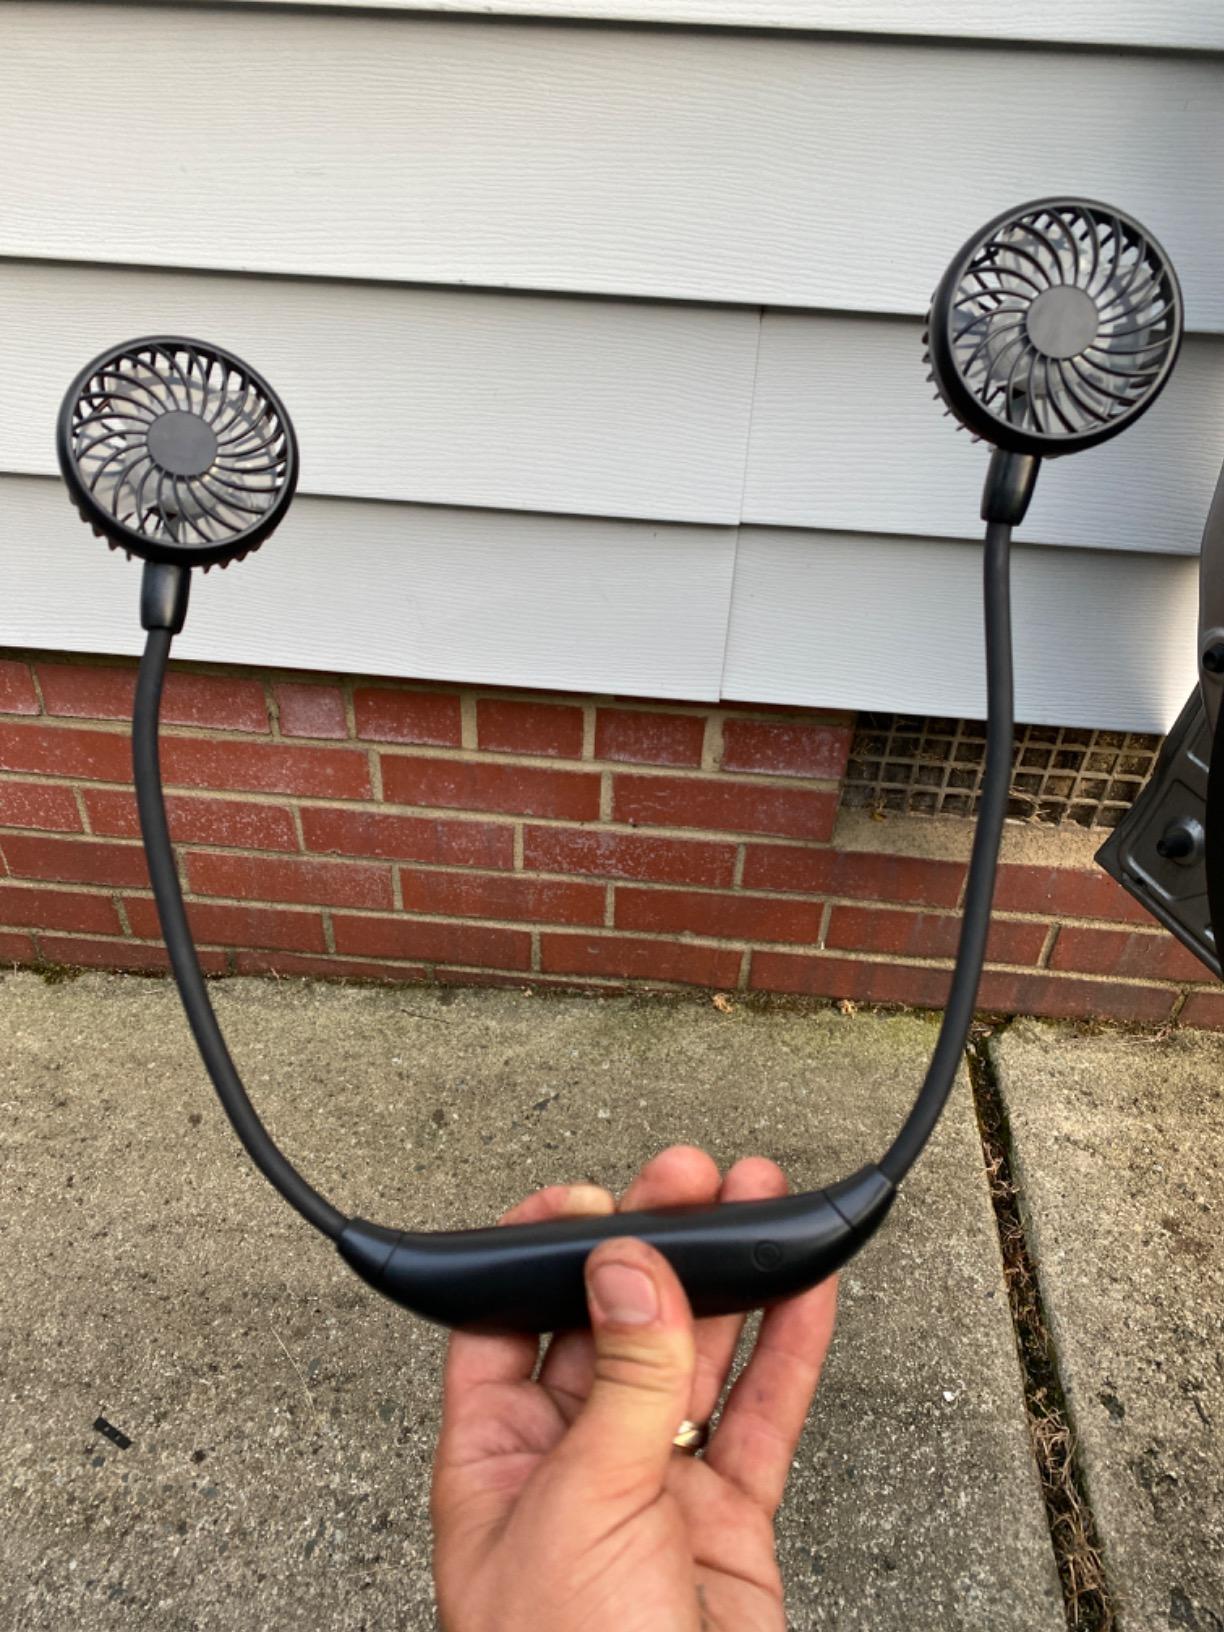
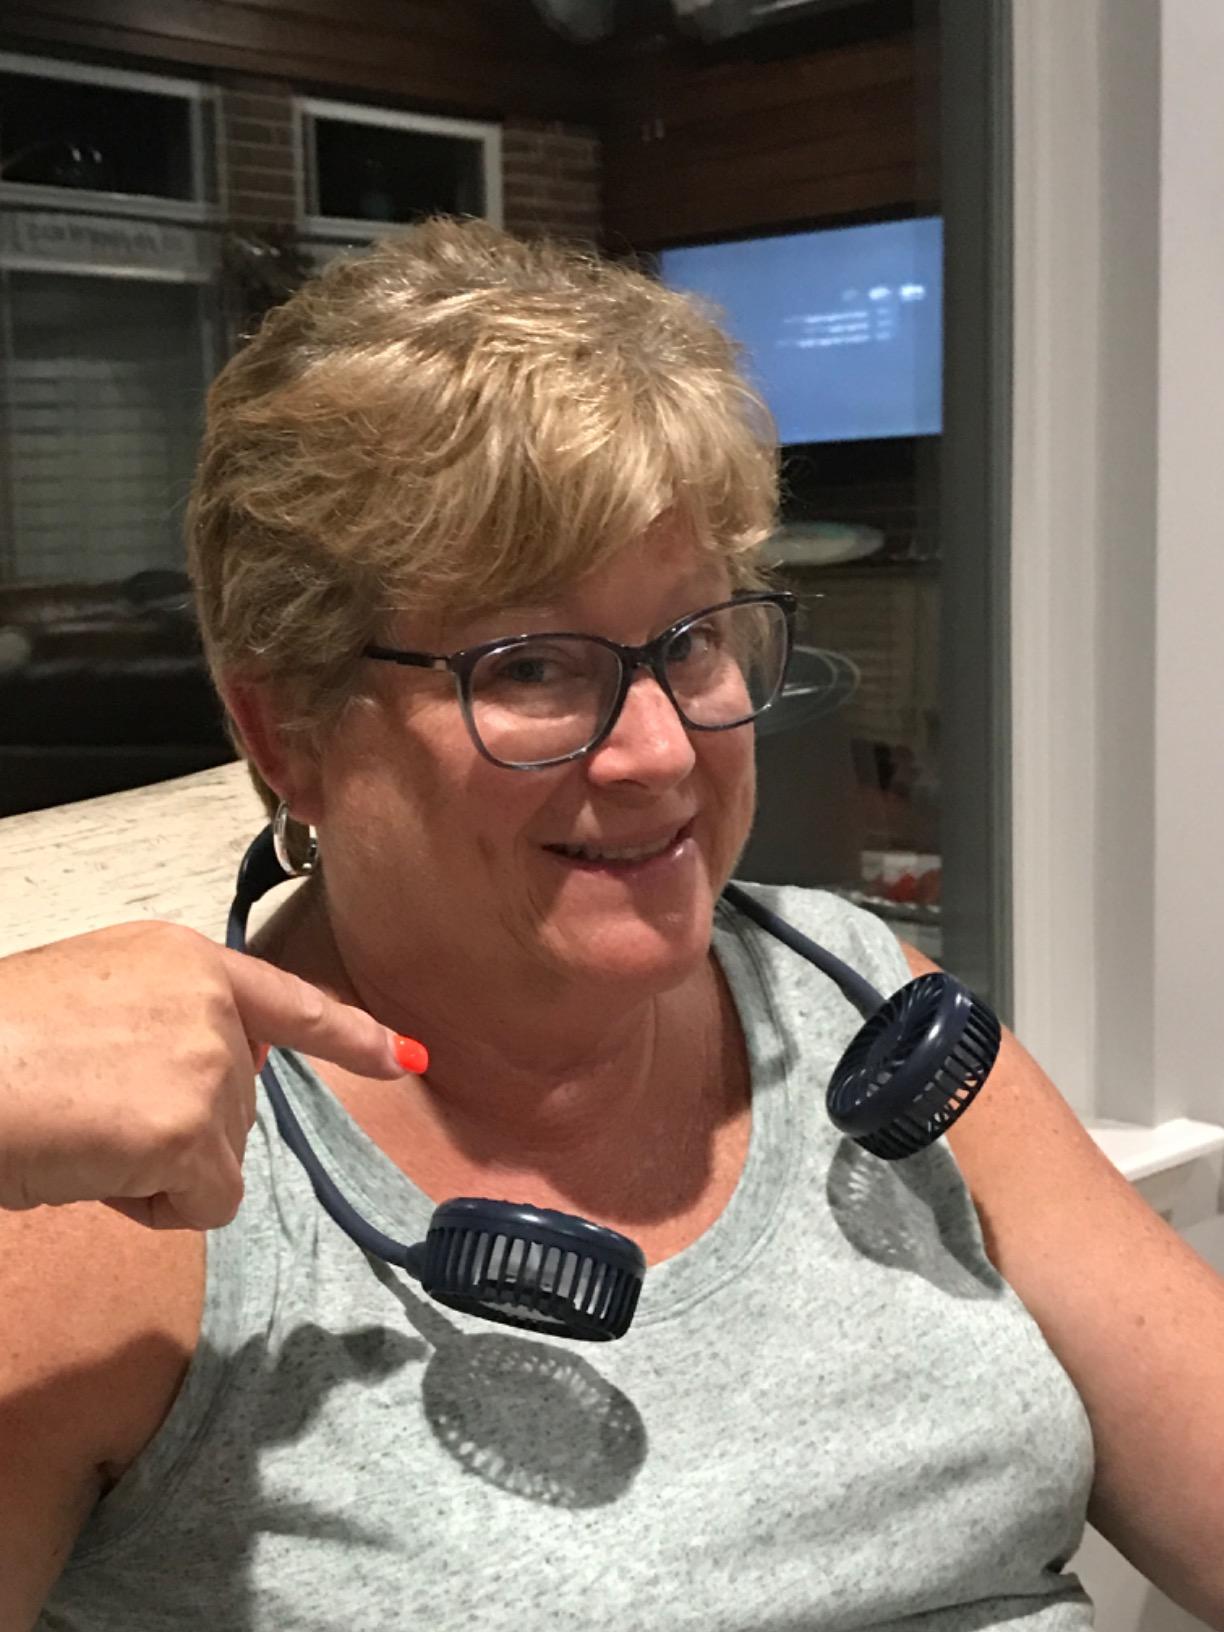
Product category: fan
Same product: yes